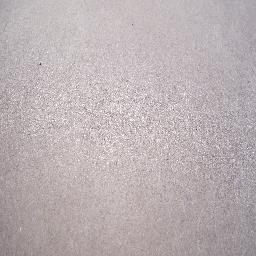
Label: Soybean___healthy